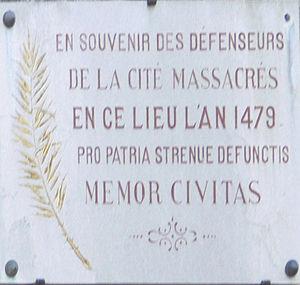
Plaque située impasse de la Défense (rue Salengro) commémorant le massacre des défenseurs vésuliens de 1479
Une plaque commémorative est généralement apposée sur un bâtiment, un monument, une façade, une fontaine, à l'intérieur d'une église, etc. Elle peut prendre la forme d'une pierre commémorative.
Le Castrum Vesulium était un château fort situé sur la colline de la Motte, site désormais occupé par la ville de Vesoul. Le château a été construit au IXᵉ siècle et détruit en 1595.
L'histoire de Vesoul commence au début du Moyen-Age, cependant des traces d'habitat romain et des objets préhistoriques ont été découverts sur le territoire vésulien.
La ville de Vesoul a subi au total douze sièges dans son histoire, dont certains ont abouti à la prise de la cité.